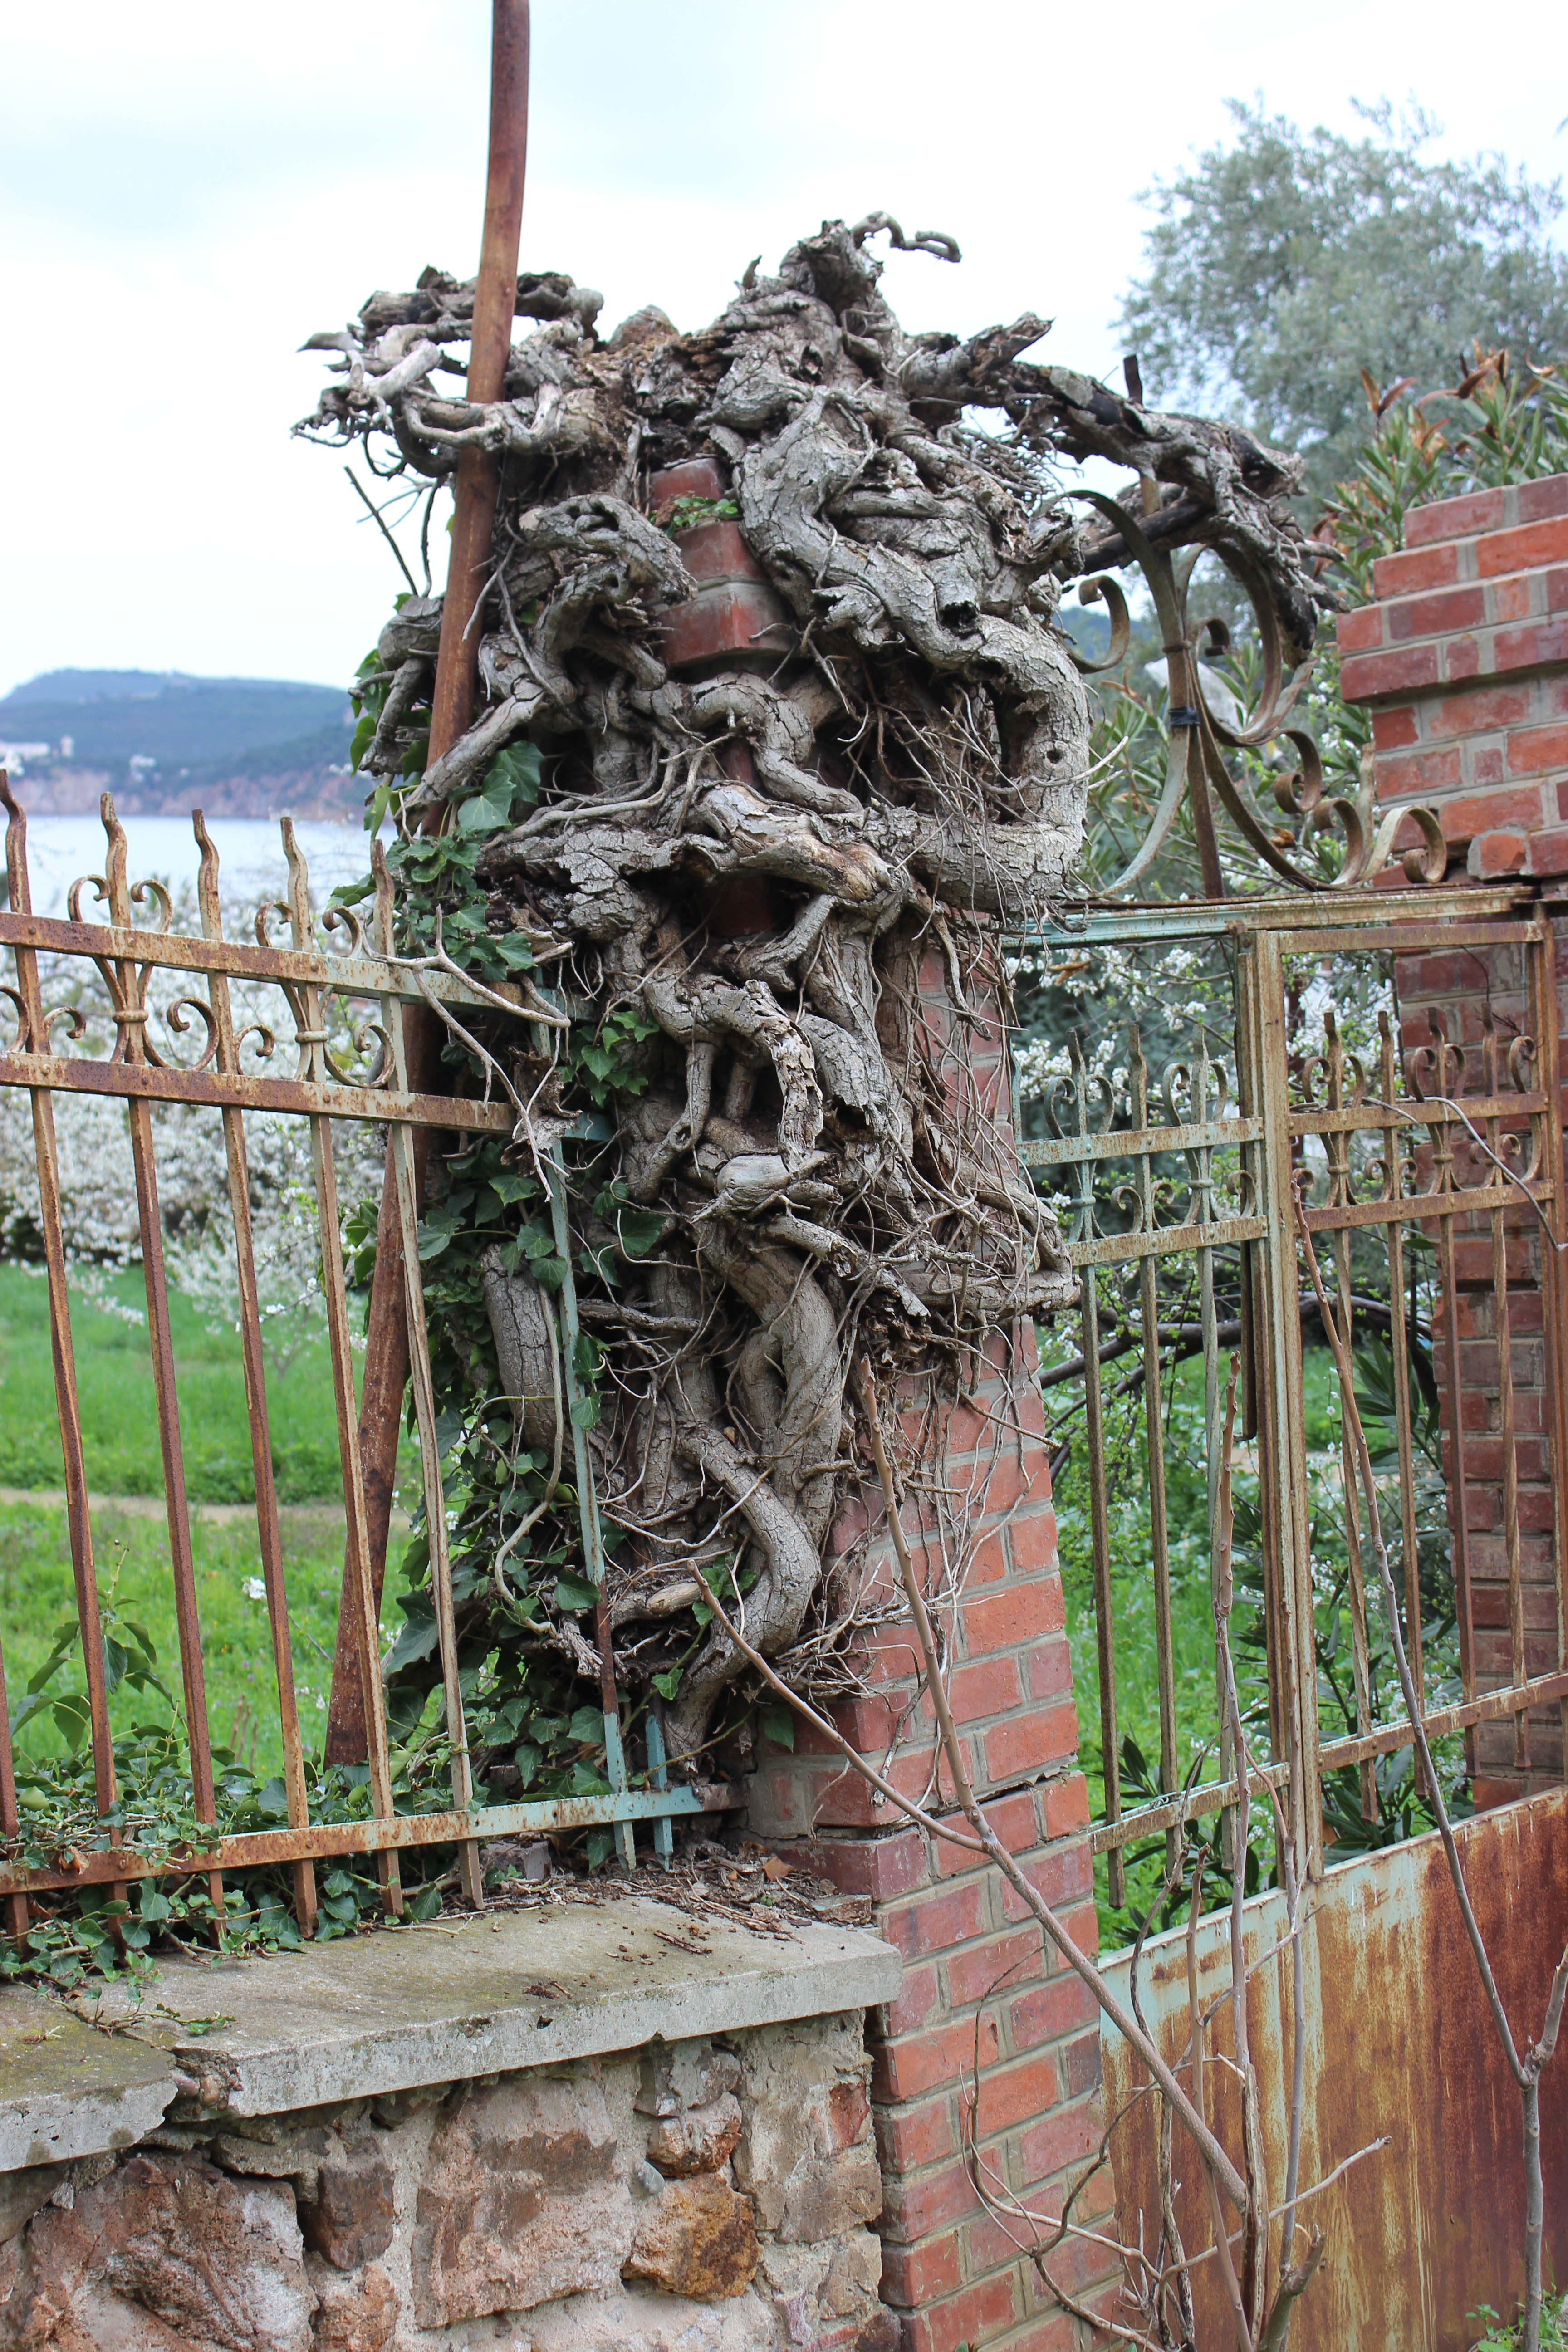
gothic wall, iron, wall, plant, tree, architecture, fence, brick, metal, rock, house, rust